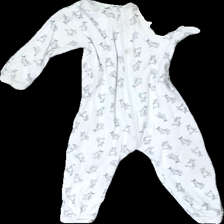
View: front
Type: Pajamas
Category: Children
Brand: Not in the list
Brand text on label: giraff
Colors: White, Black
Material: 100% cotton
Pattern: Animal print
Cut: Regular
Size: 74
Season: All
Stains: Major
Damage location: middle center
Damage 2: fläckar
Damage 2 location: top center
Price range: <50
Recommended usage: Export
Description: vit pyjamas med giraffer på. fläck fram vid halsen